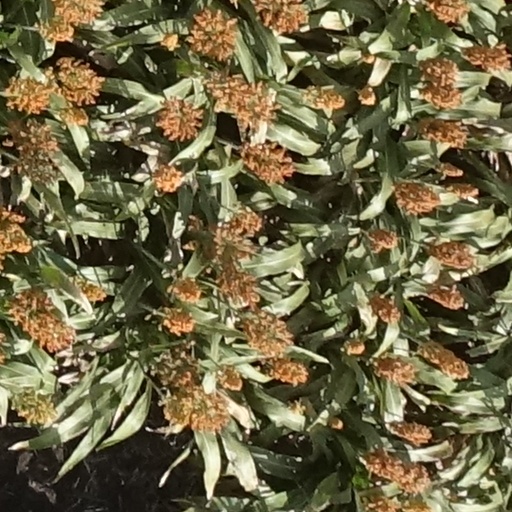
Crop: sorghum